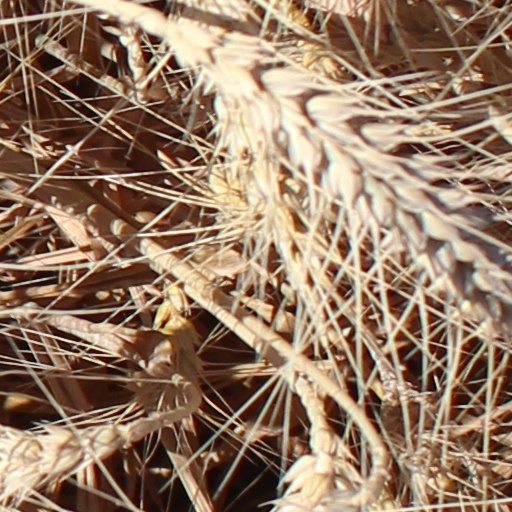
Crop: wheat